Mézilhac

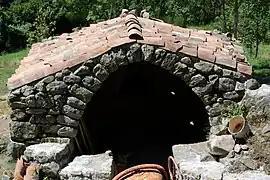
Bread oven

Mézilhac is a commune in the Ardèche department in the Auvergne-Rhône-Alpes region in southern France.